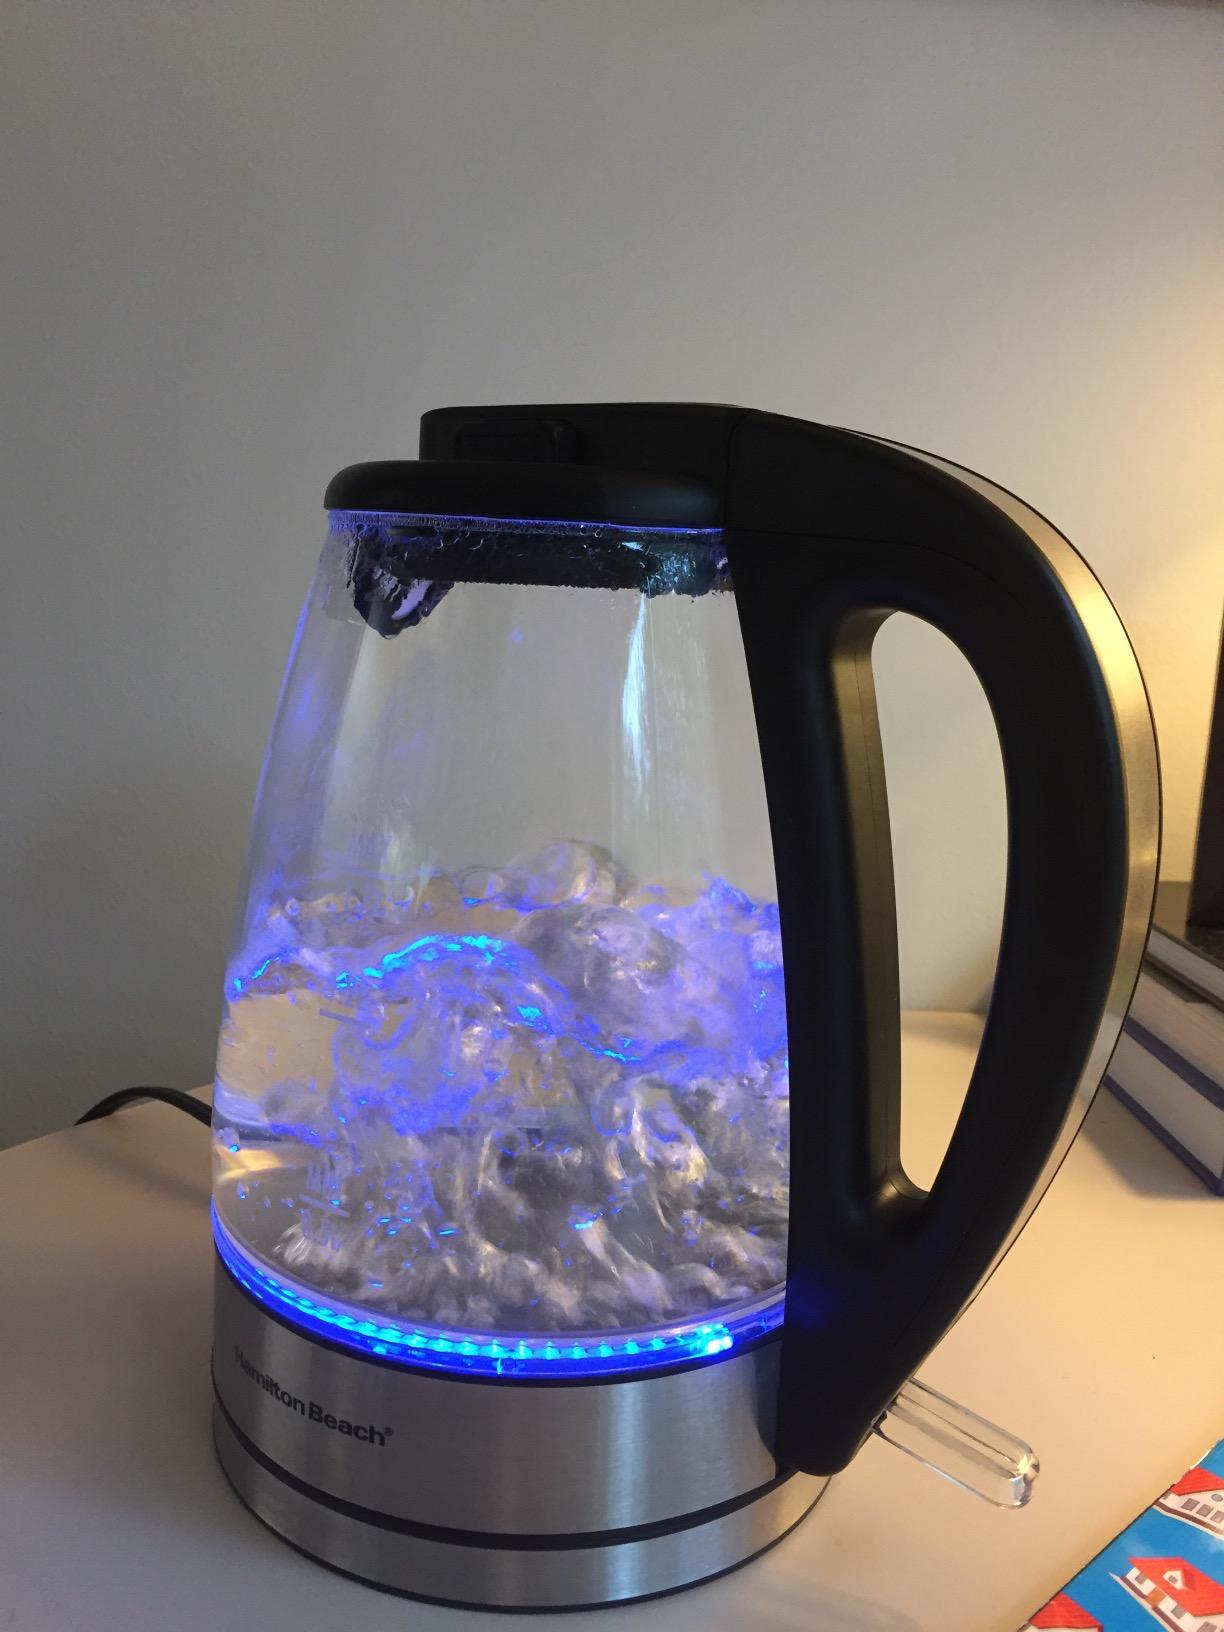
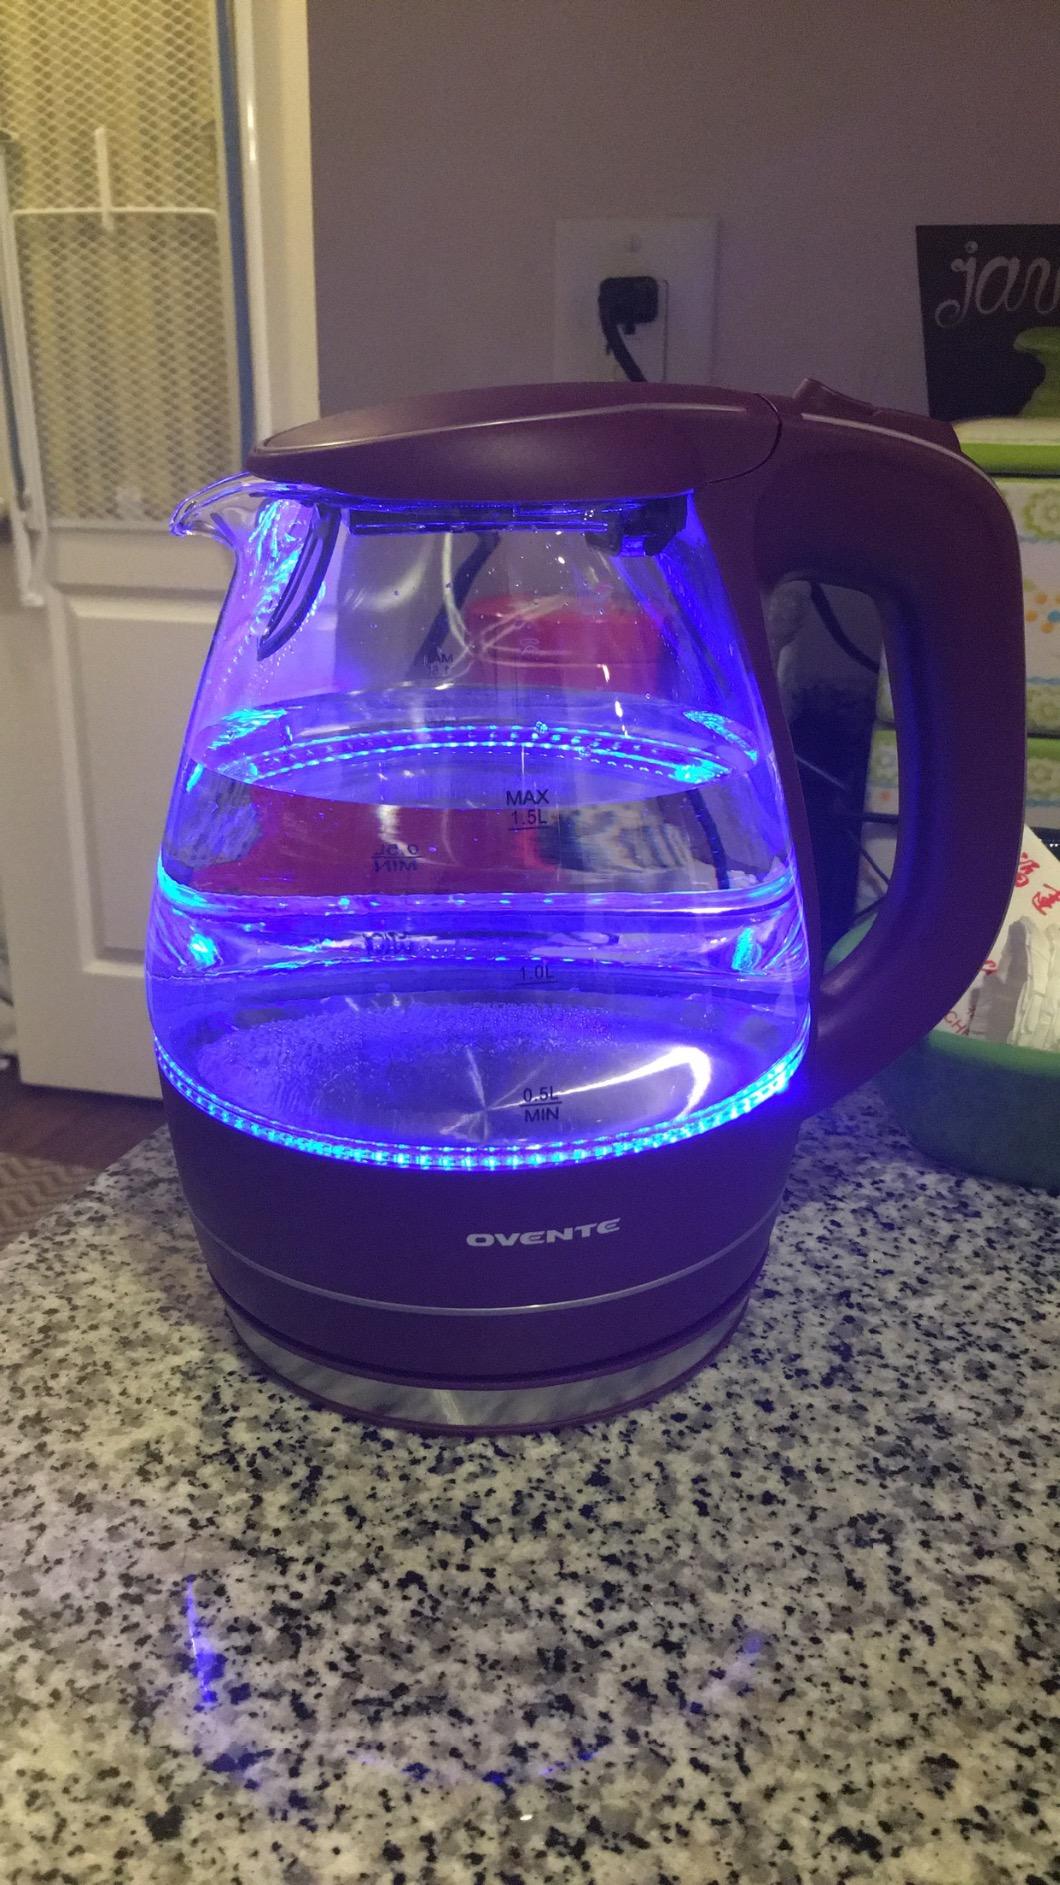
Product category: items_kettle
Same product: no